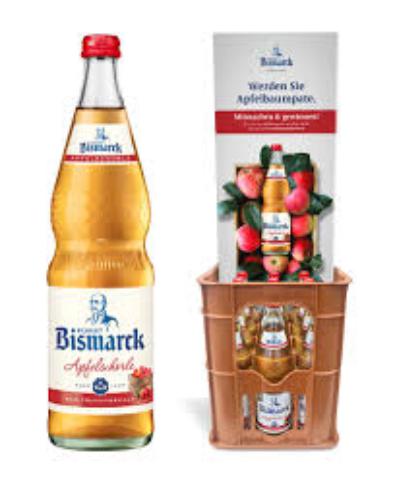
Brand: Furst Bismarck
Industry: Food